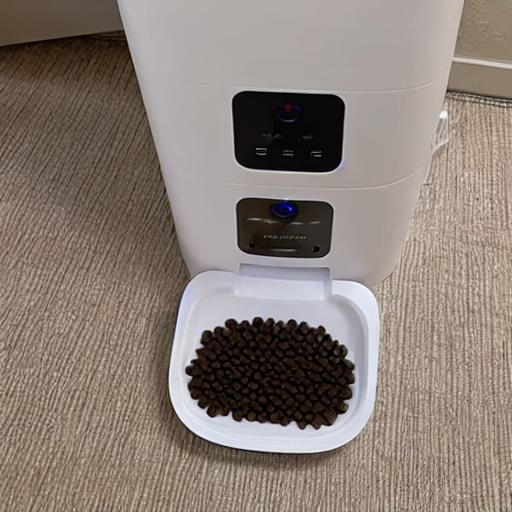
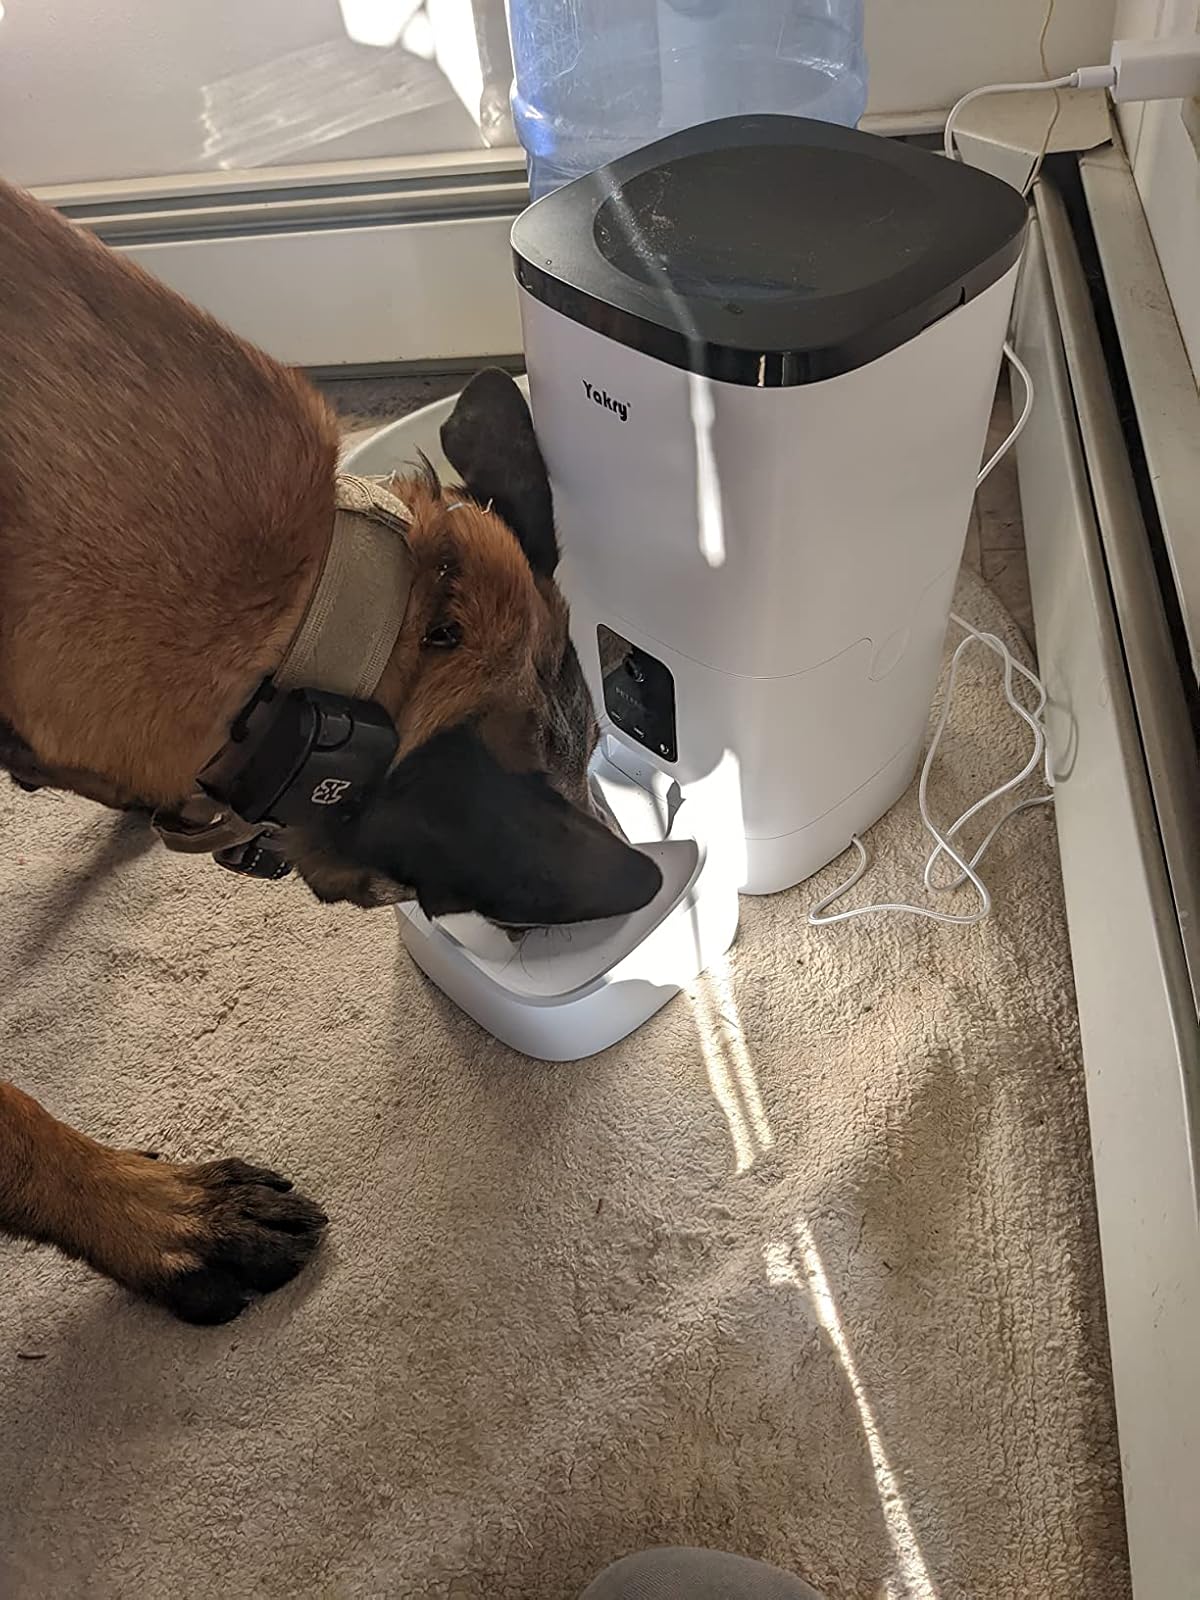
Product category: items_feeder
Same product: no